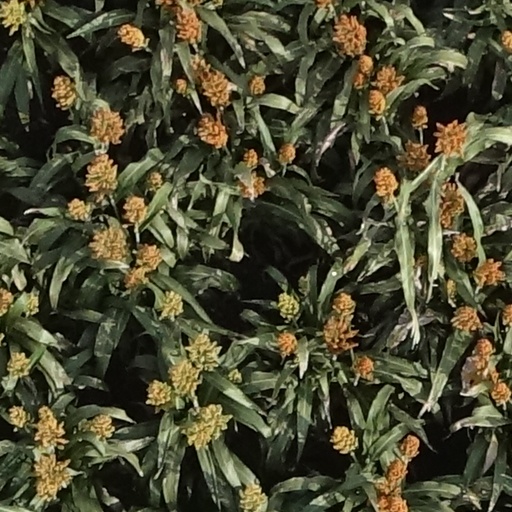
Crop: sorghum